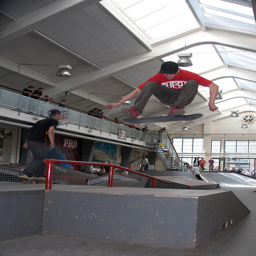
Aerial trick performed by skateboarder at indoor park.
A skateboarder in mid-air leap in an indoor skate park.
A skateboarder crouches in mid-air during a trick at an indoor skate park.
A man flying through the air while riding a skateboard.
A skateboarder hitting a trick on a ramp.